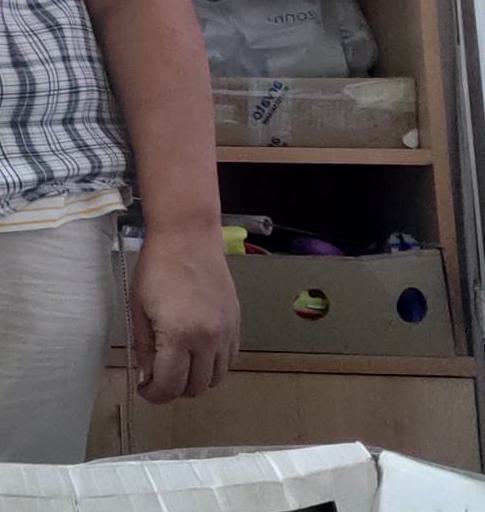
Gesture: no_gesture